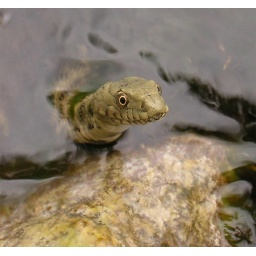
I took this photo on the lake Balaton. There was several water-snakes in the rocks of the beach.